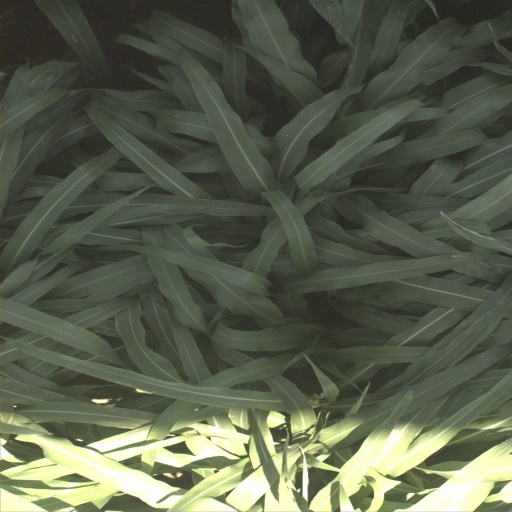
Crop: sorghum